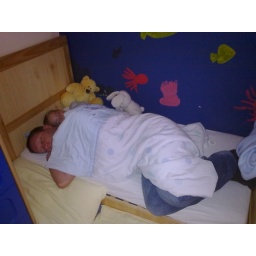
they are sleeping in Arthur's bed